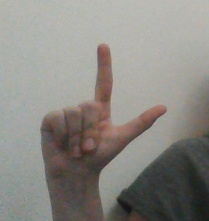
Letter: laam